Man

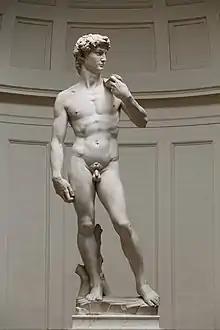
Michelangelo's "David" is the classical image of youthful male beauty in Western art.

Secondary sex characteristics are features that appear during puberty in humans. Such features are especially evident in the sexually dimorphic phenotypic traits that distinguish between the sexes, but—unlike the primary sex characteristics—are not directly part of the reproductive system. Secondary sexual characteristics that are specific to men include: